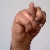
The image shows a hand gesture representing the letter 'N' in Indian Sign Language.